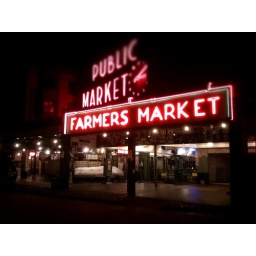
I took this on a bike ride home at around 3 am.